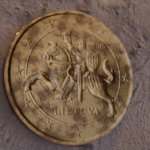
Coin value: 10cents
Country: lt
Edition: standard